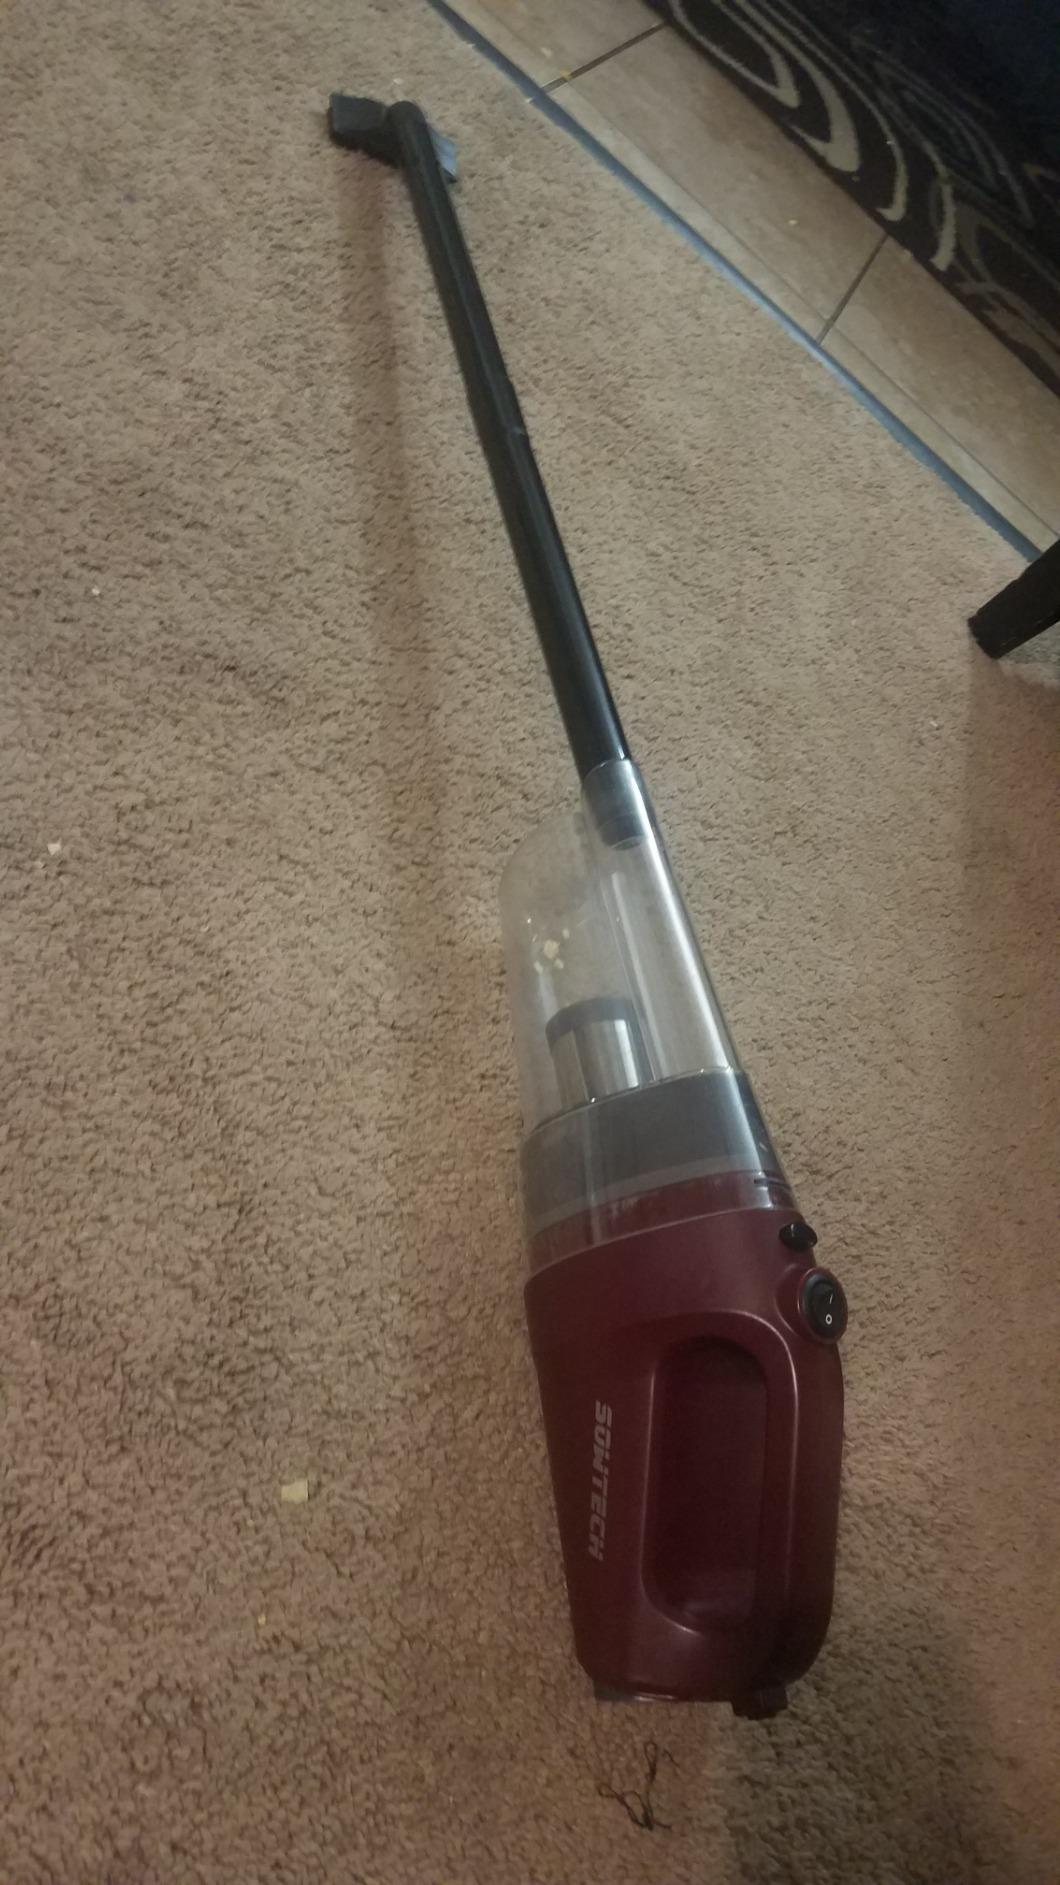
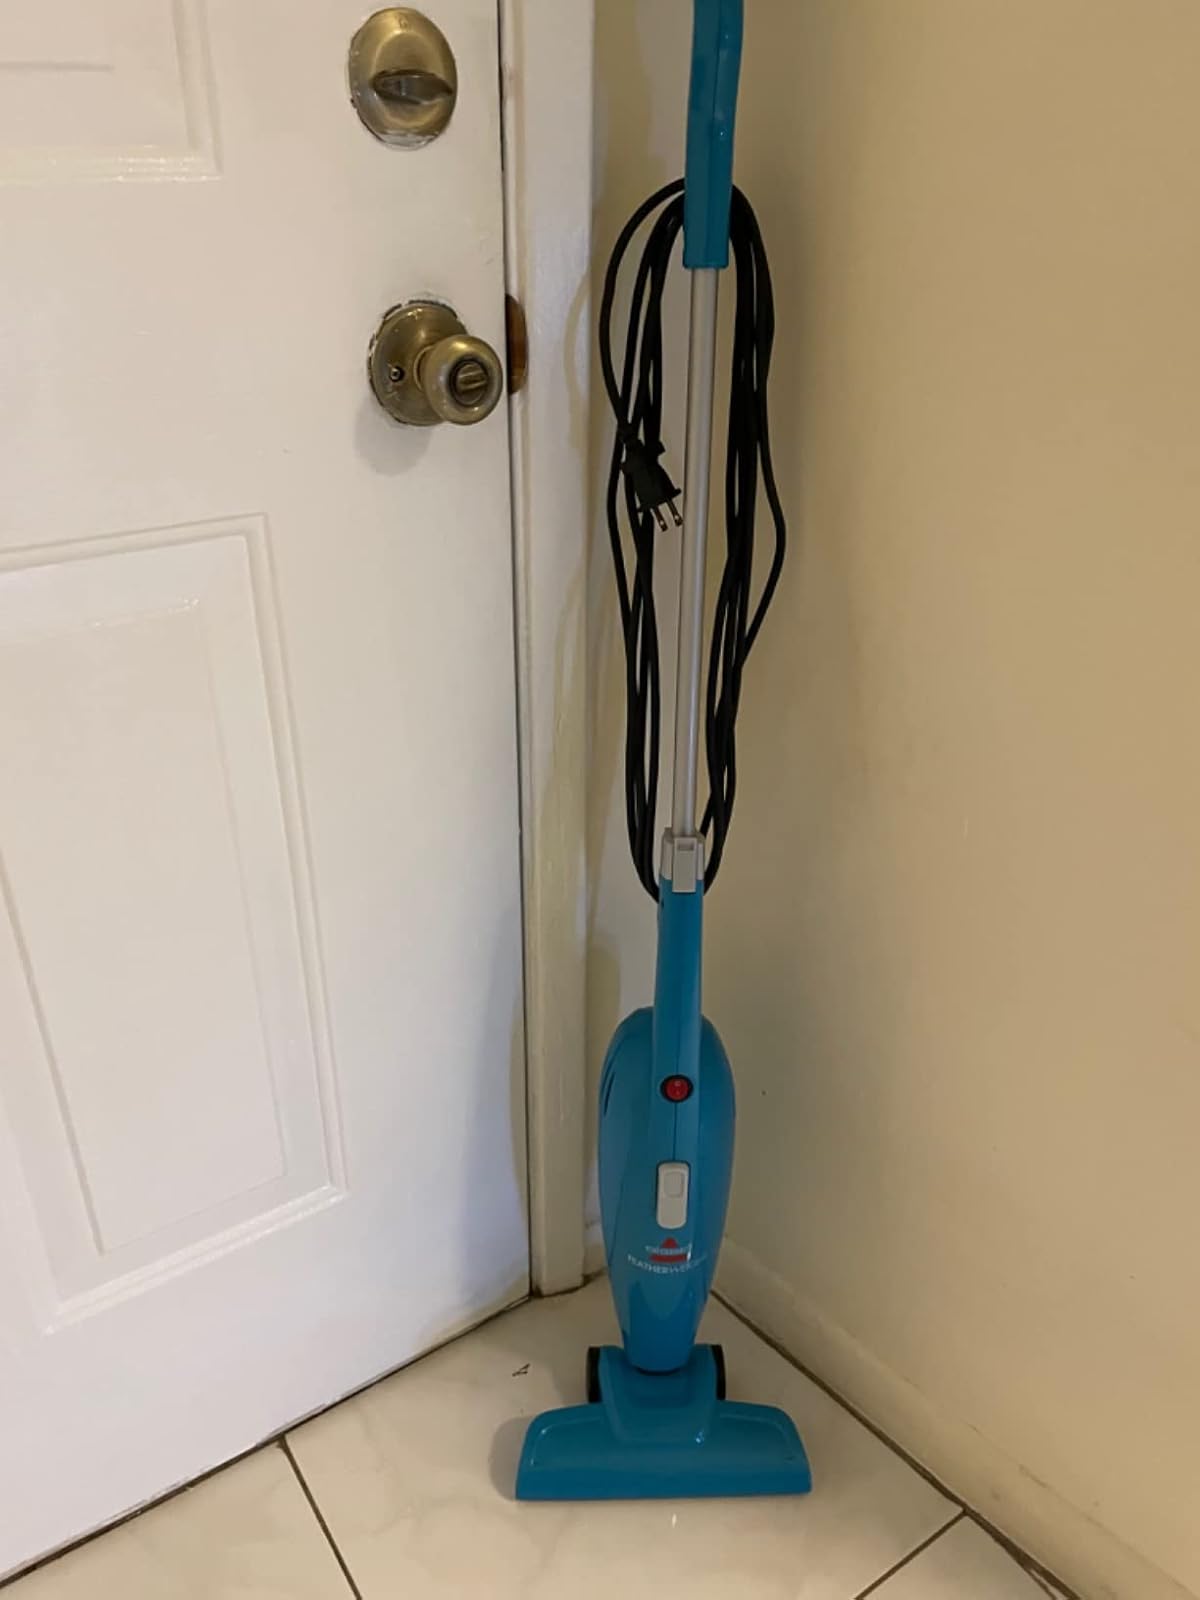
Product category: items_vacuum
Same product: no